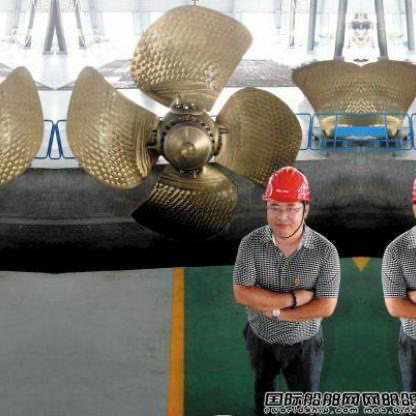
Objects in the image:
label: helmet